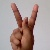
The image shows a hand gesture representing the letter 'K' in Indian Sign Language.